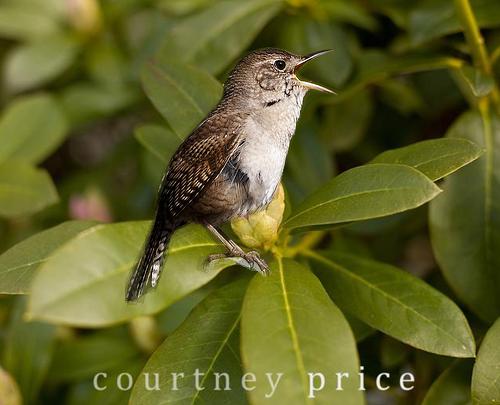
Bird species: House_Wren
Bird type: landbird
Background: land